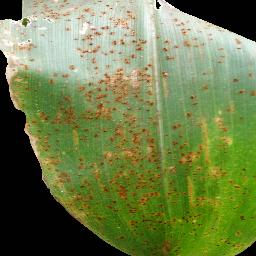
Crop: corn
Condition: (maize)_common_rust